Cabin Fever (2002 film)

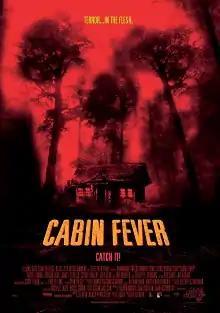
Theatrical release poster

Cabin Fever is a 2002 American comedy horror film co-written and directed by Eli Roth (in his directorial debut) and the first installment in the "Cabin Fever" franchise. The film stars Rider Strong, Jordan Ladd, James DeBello, Cerina Vincent, Joey Kern, and Giuseppe Andrews. Inspired by a real-life experience where Roth developed a skin infection during a trip to Iceland, the story follows a group of college students who rent a cabin in the woods and fall victim to an unknown flesh-eating disease.